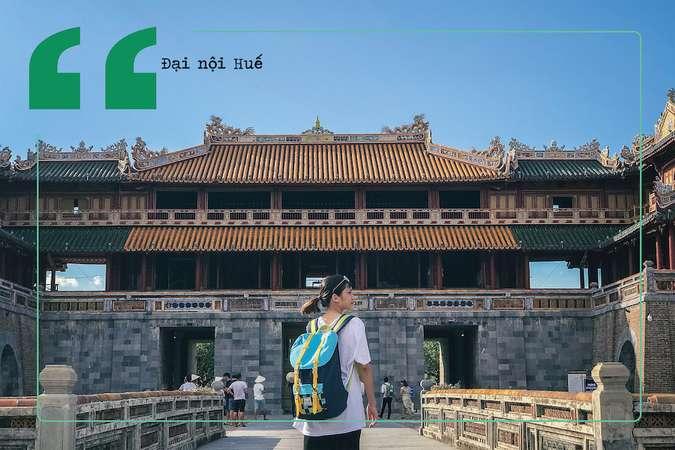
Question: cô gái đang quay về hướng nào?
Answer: cô ấy đang quay sang phải